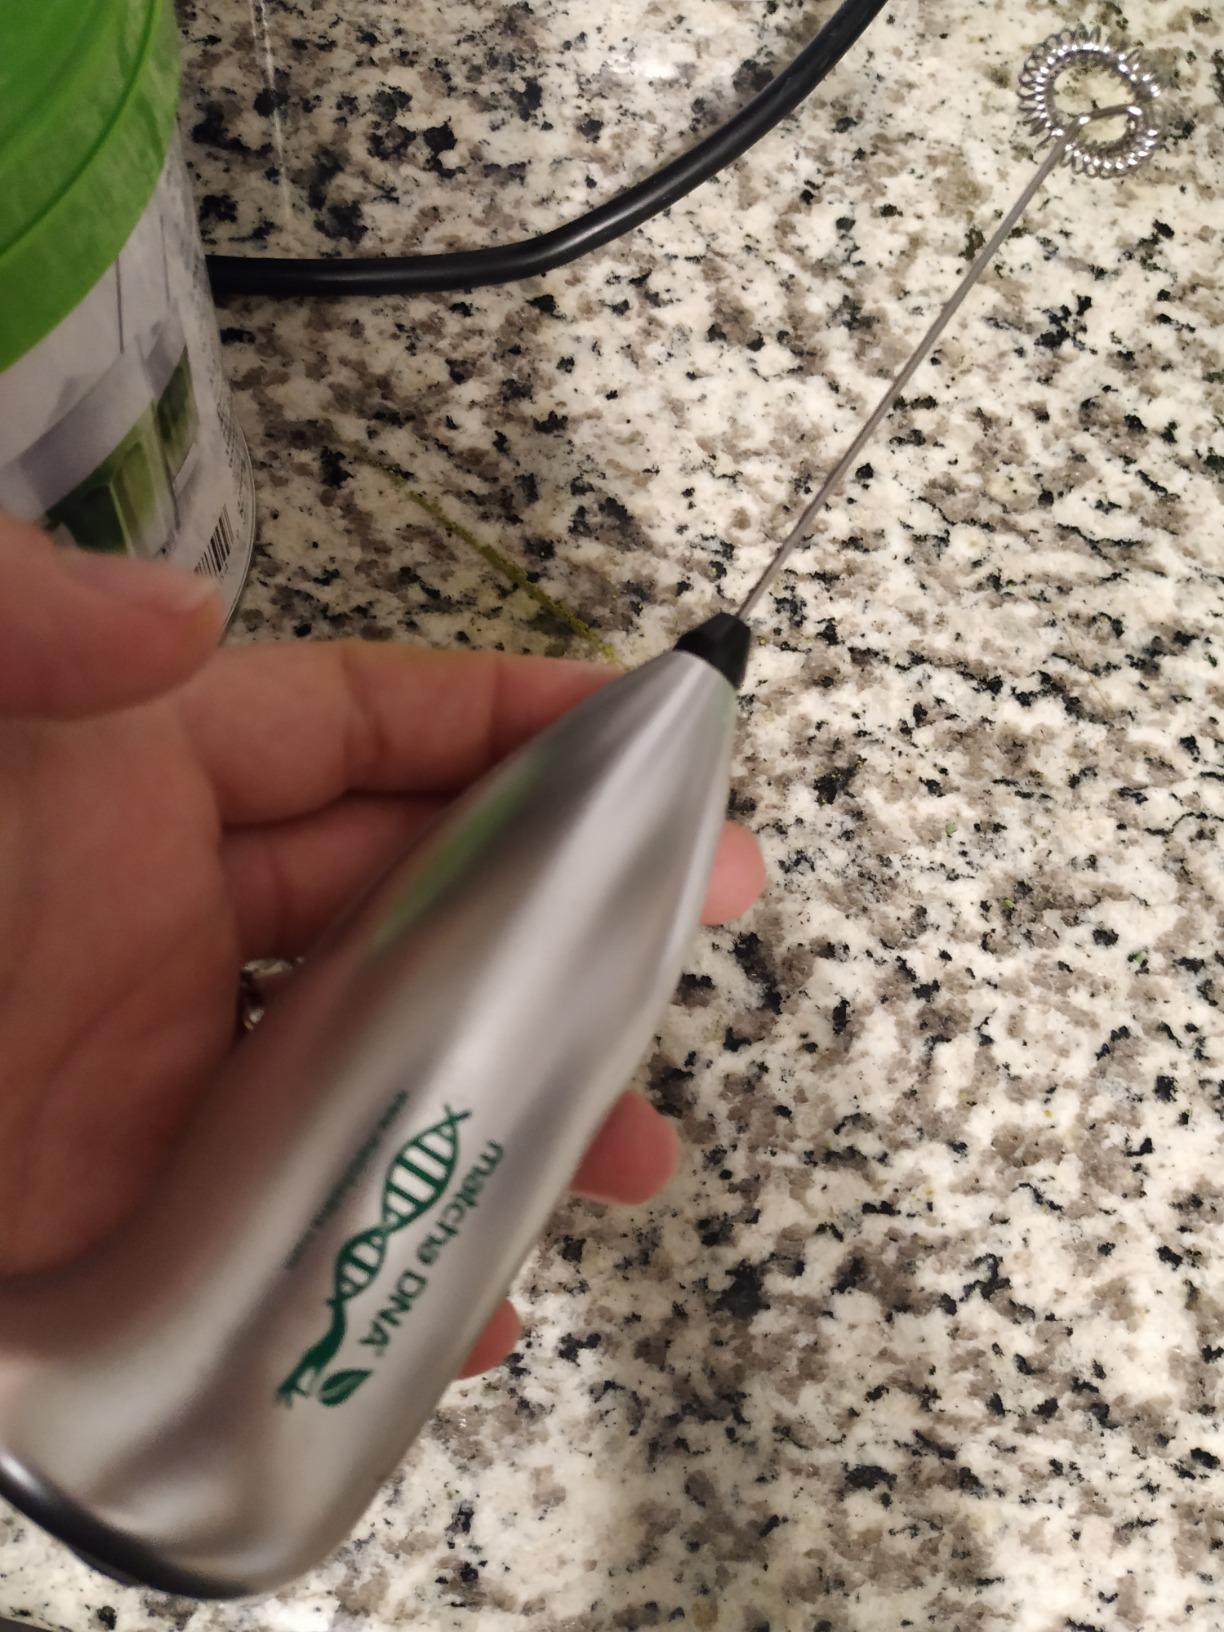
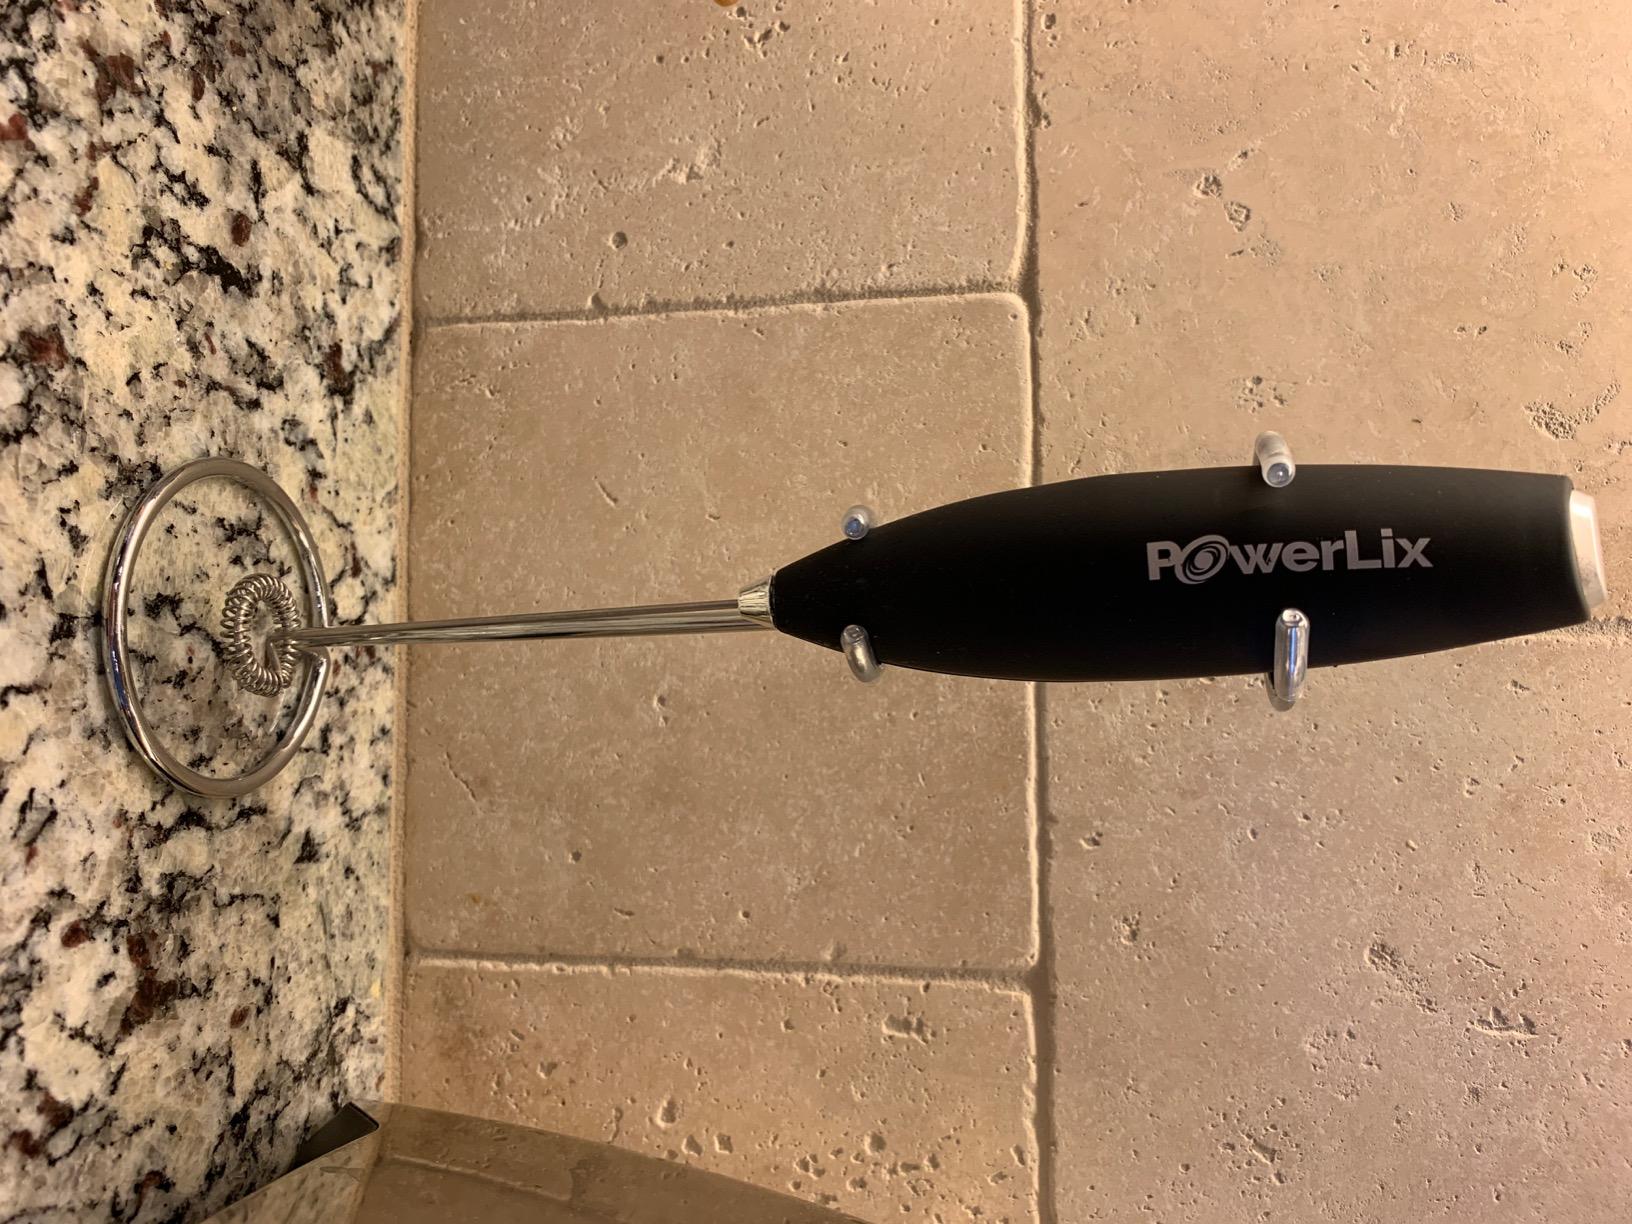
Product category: items_mixer
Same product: no